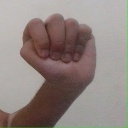
अक्षर: ठ